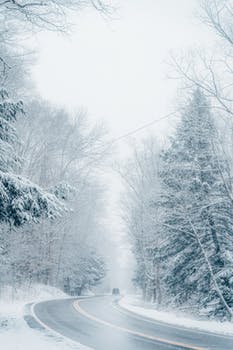
Label: No Watermark